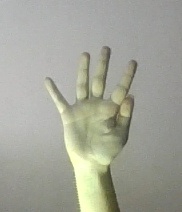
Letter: sheen